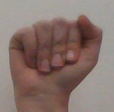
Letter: saad